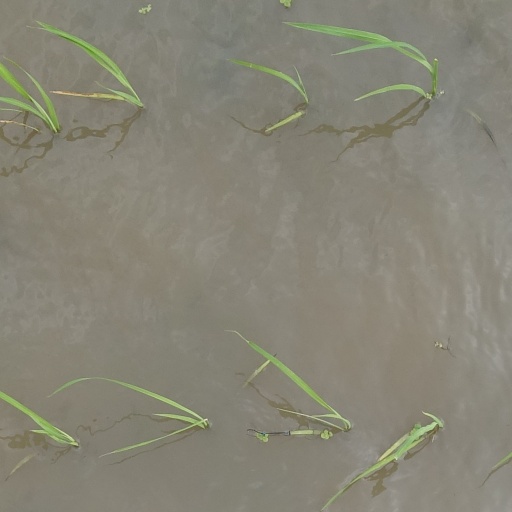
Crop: rice